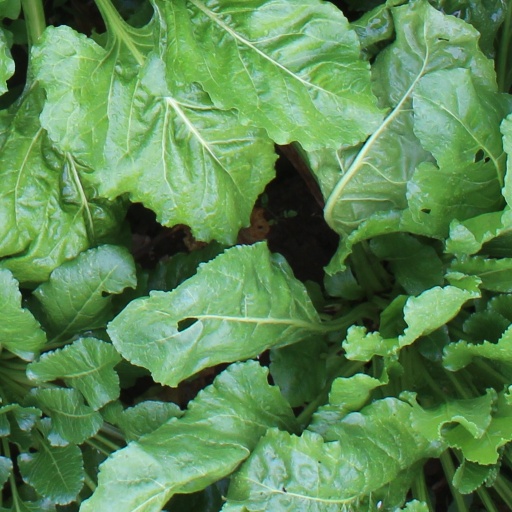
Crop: sugar beet